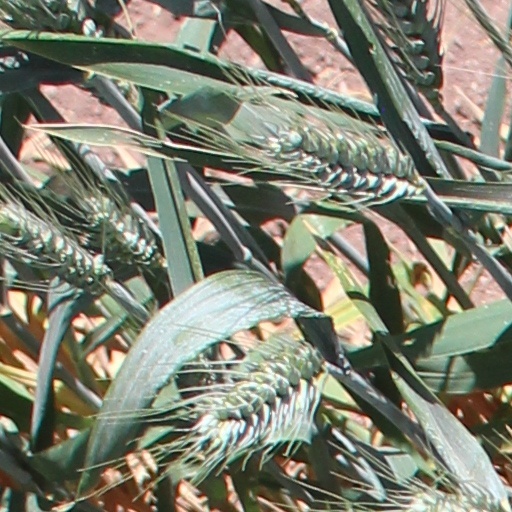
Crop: wheat